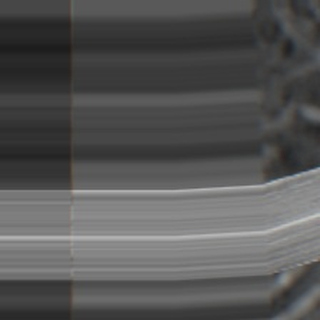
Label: sugarcane_bacterial_blight